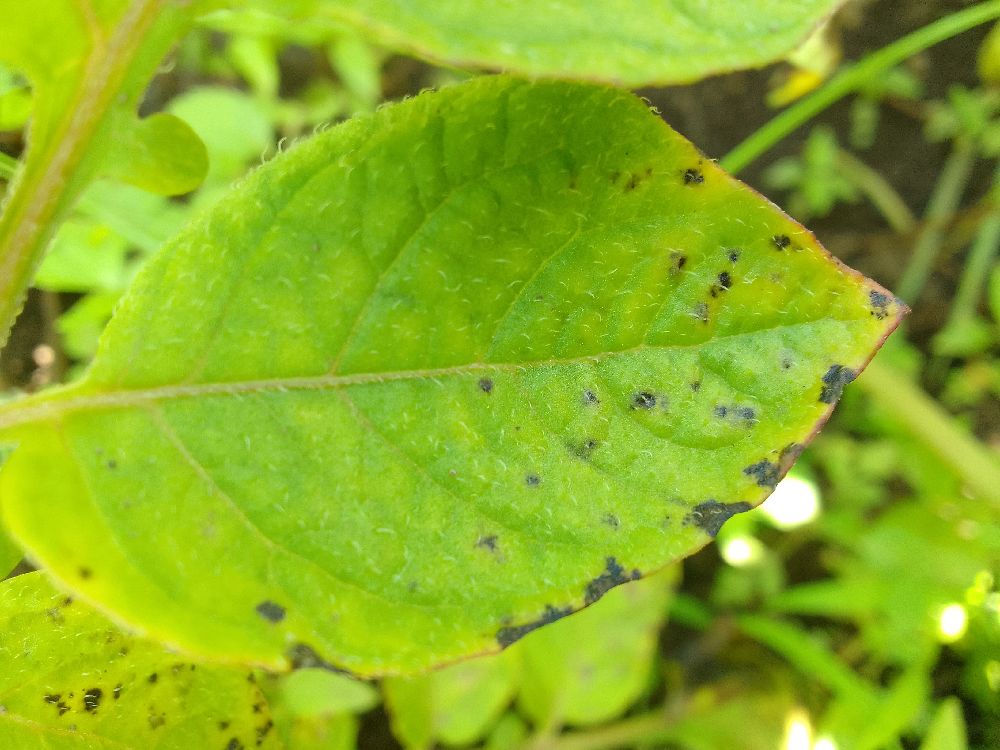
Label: Early blight